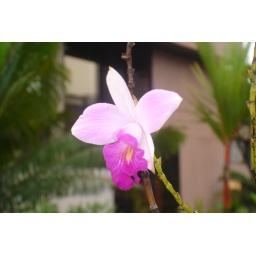
Costa Rica's national flower in front of the customs building in Costa Rica